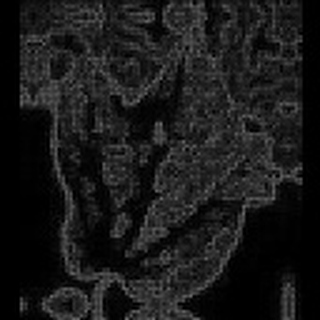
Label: cotton_bacterial_blight